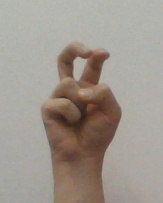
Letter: toot